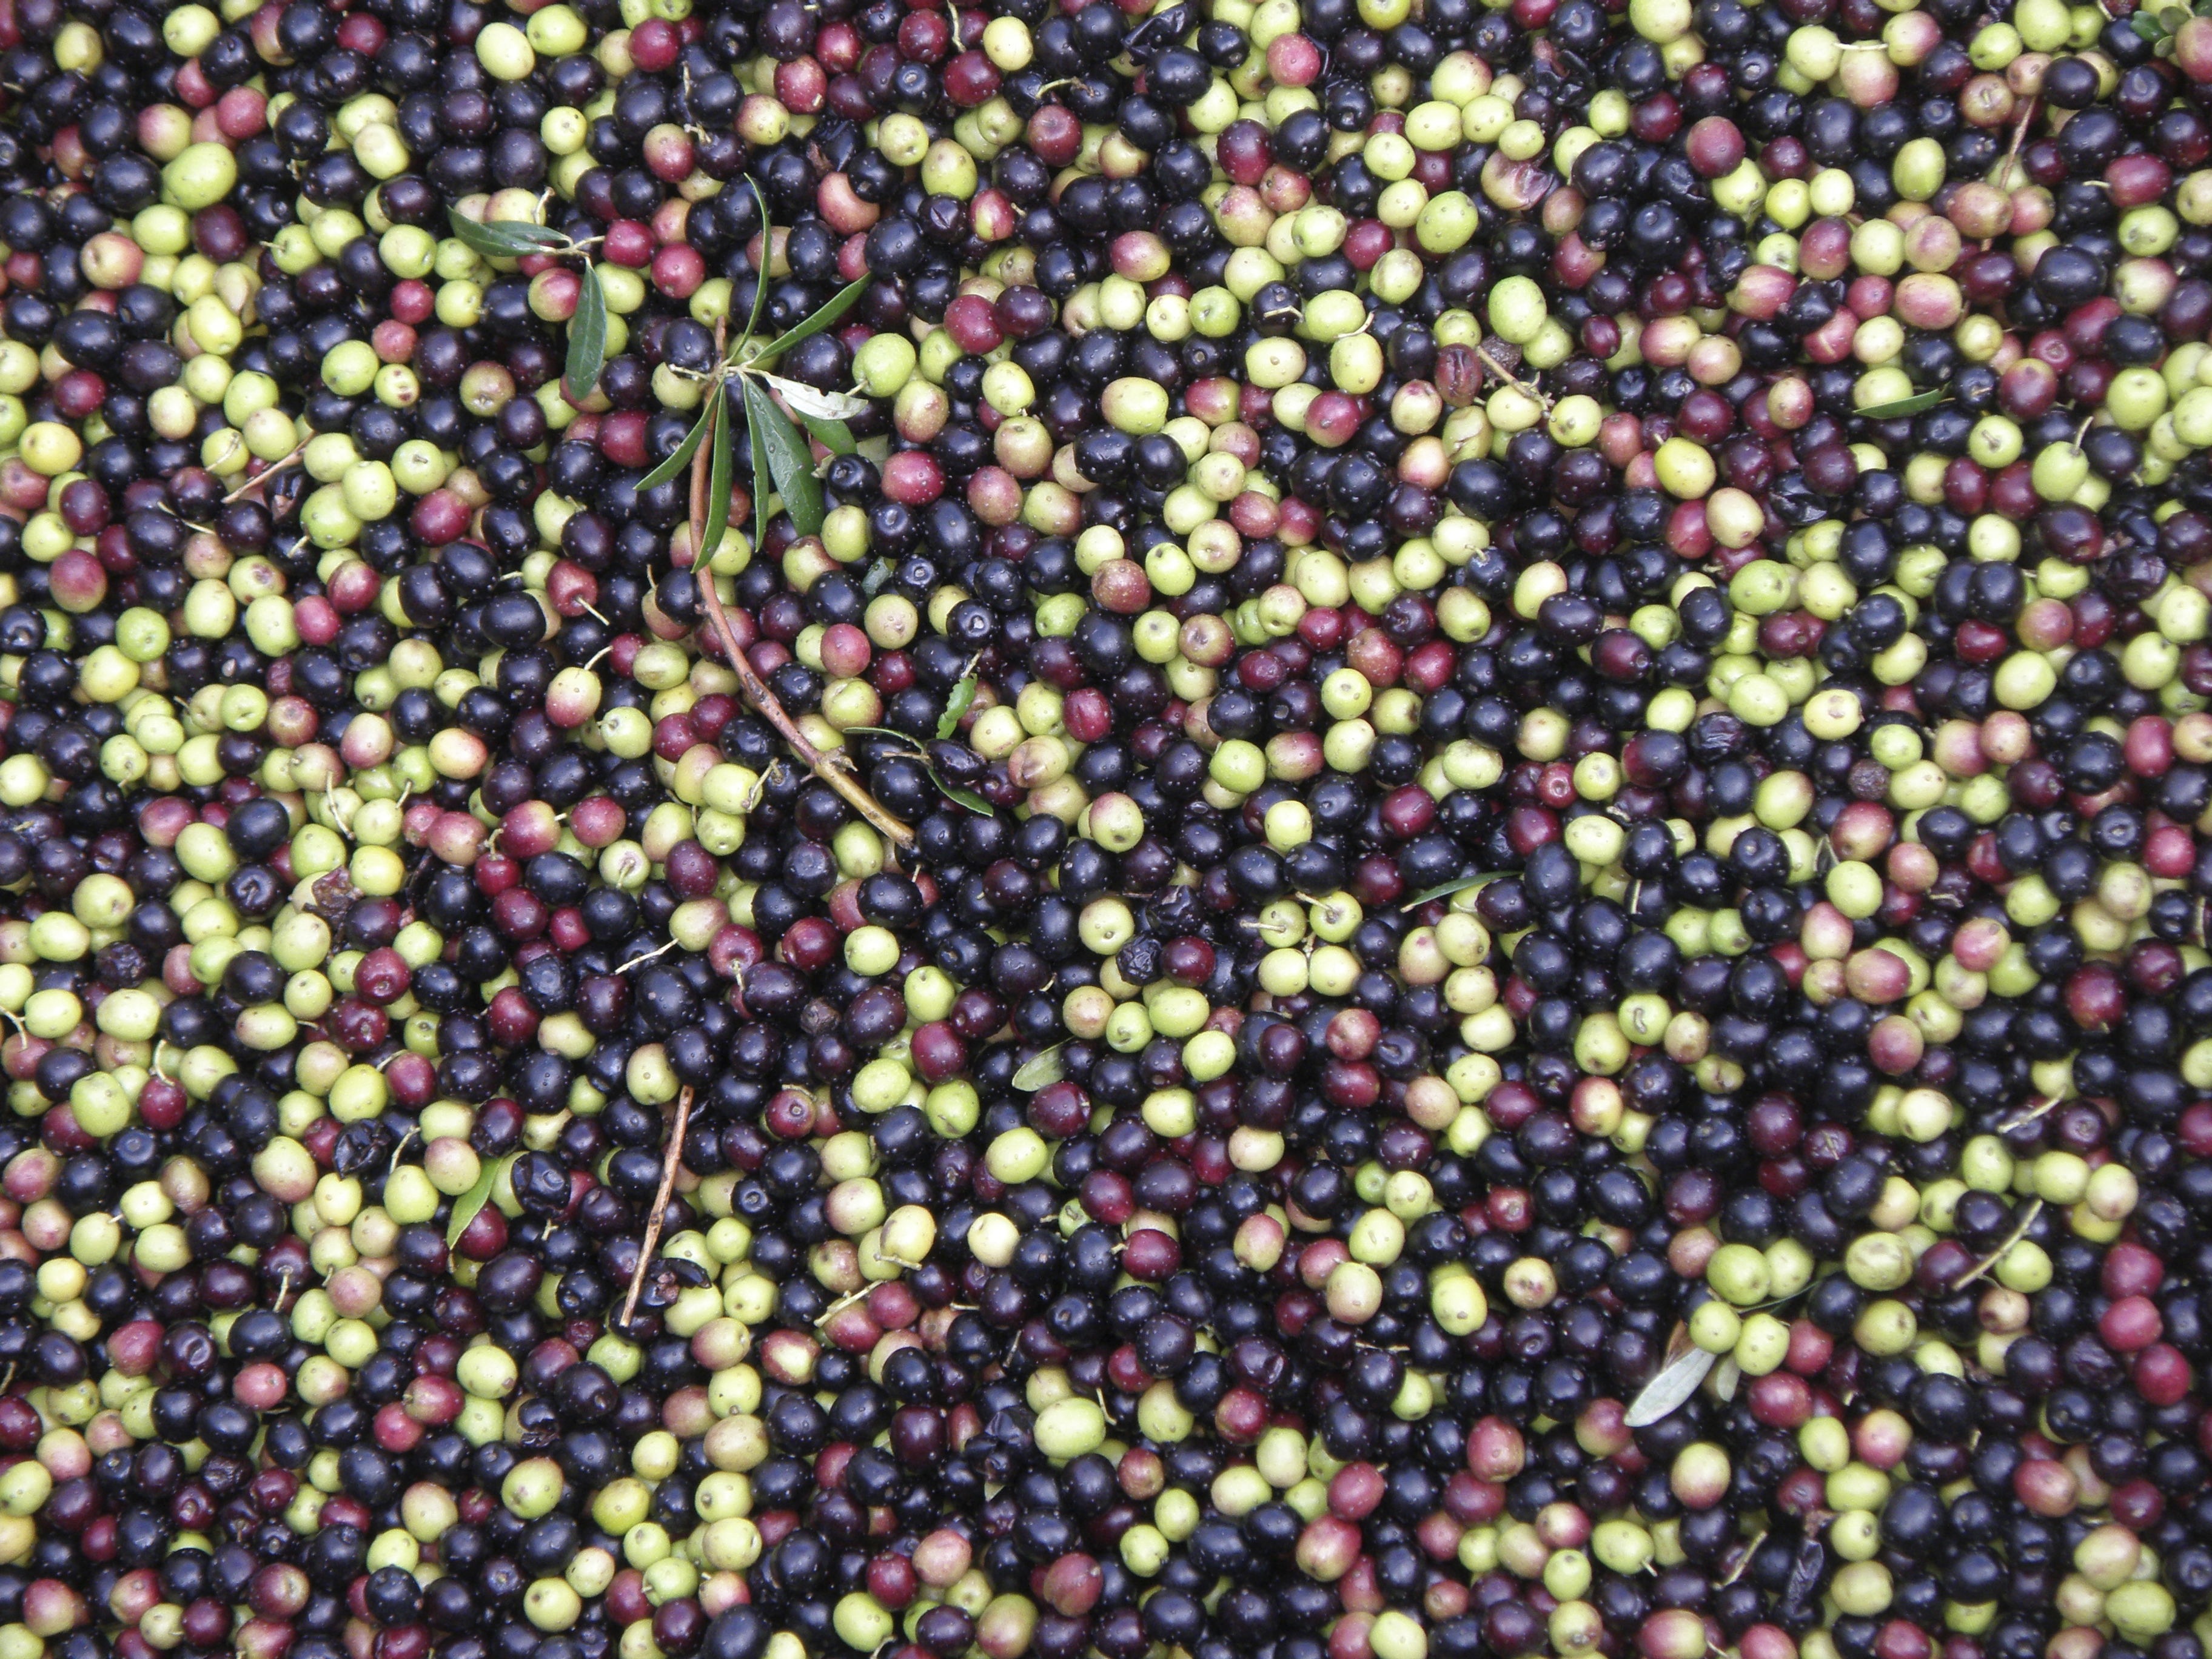
plant, fruit, berry, flower, pattern, food, harvest, produce, crop, bead, spain, shrub, olives, flooring, flowering plant, land plant